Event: Nepal Earthquake
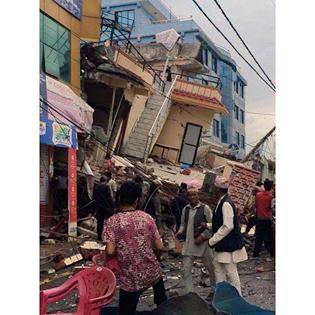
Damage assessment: damage